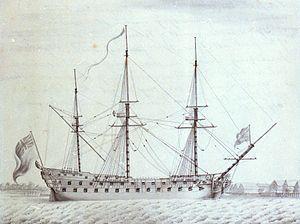
L'Invincible intégré à la Royal Navy après 1747. Naufragé en 1758.
L'Invincible est un vaisseau de ligne de 74 canons de la Marine royale française, construit en 1744. Il est capturé à la fin de la guerre de Succession d'Autriche en 1747 et intégré dans la Royal Navy comme vaisseau de troisième rang. Il est copié par les constructeurs anglais pour donner naissance à une très importante classe de navires de 74 canons au profit de la marine anglaise. Il participe aux débuts de la guerre de Sept Ans et il est perdu par naufrage en 1758.